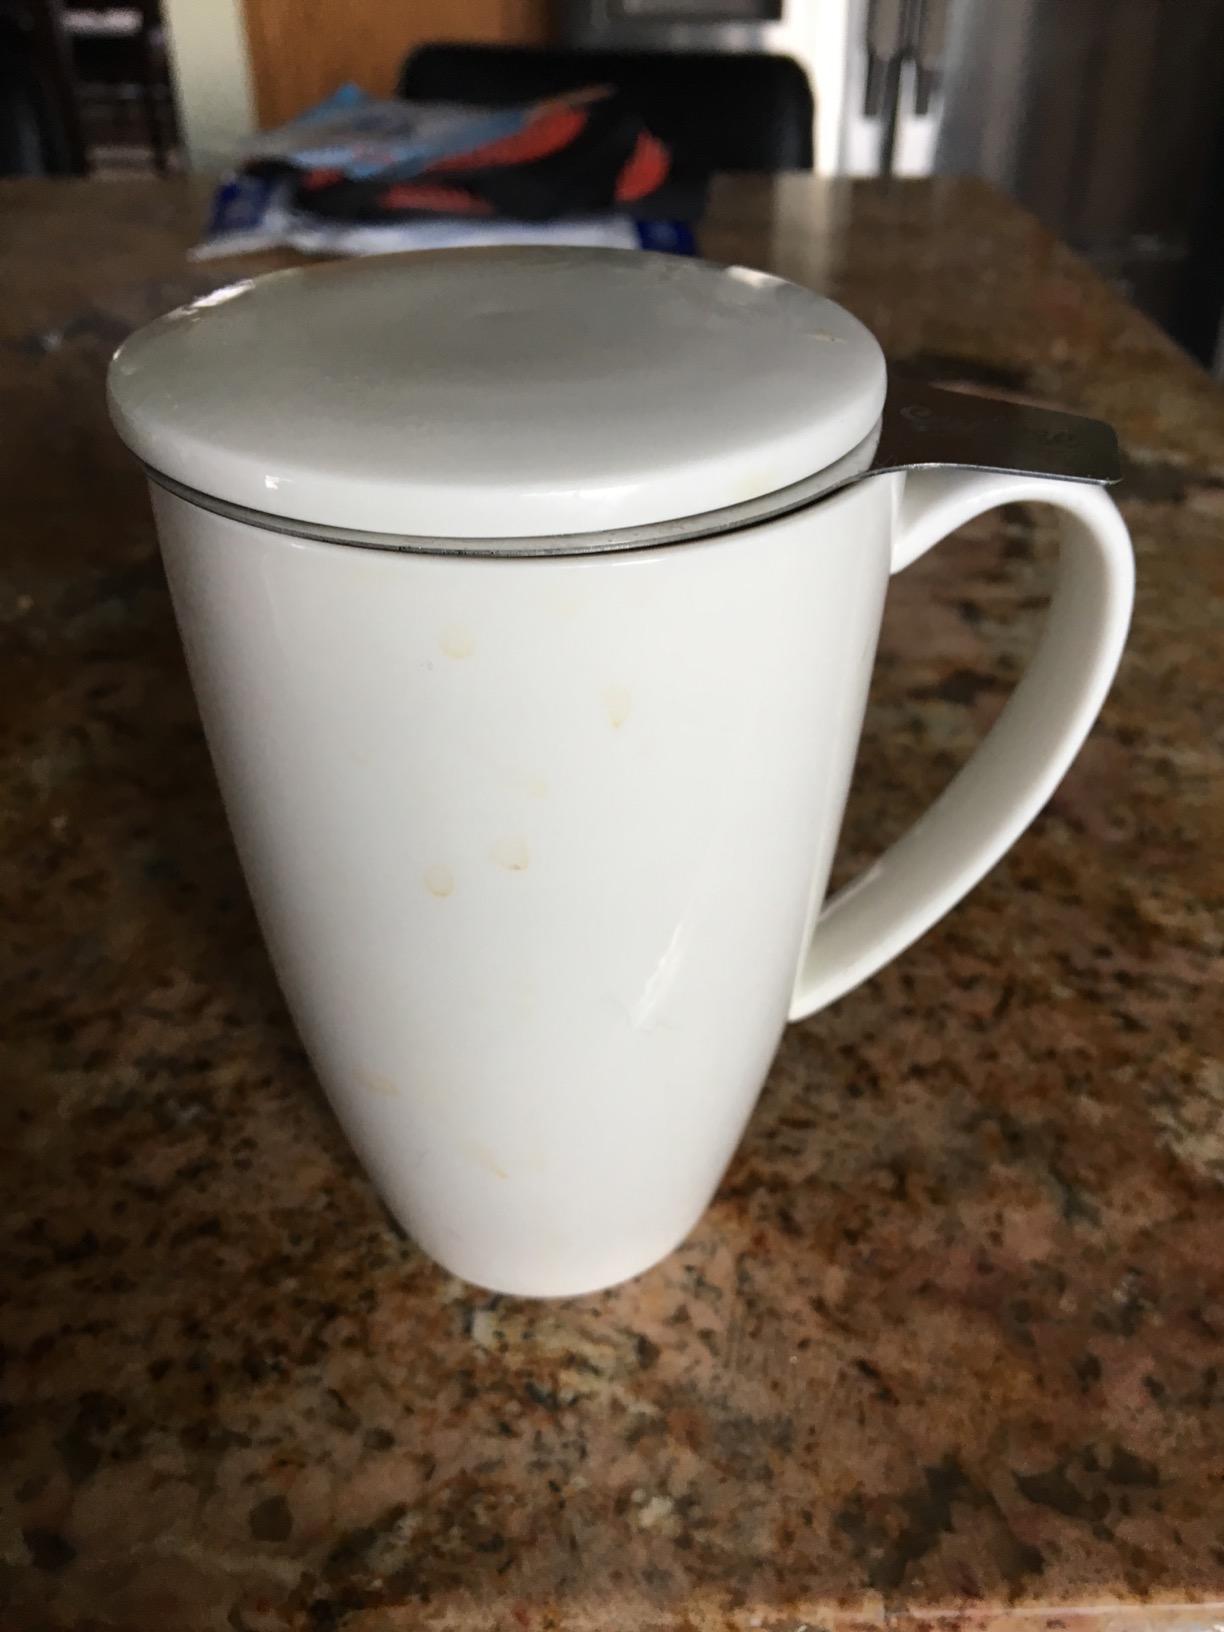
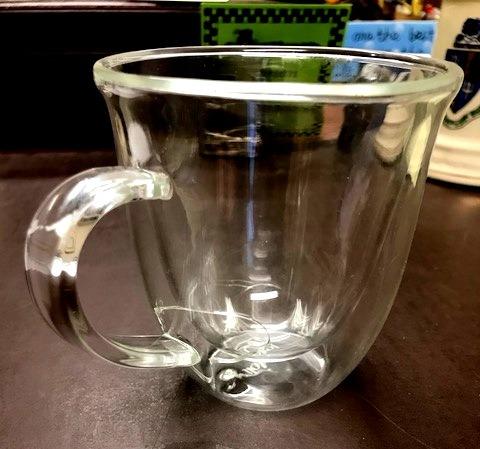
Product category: items_mug
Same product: no